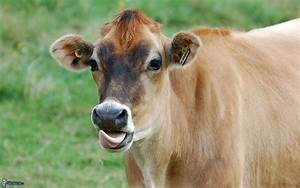
Label: cow